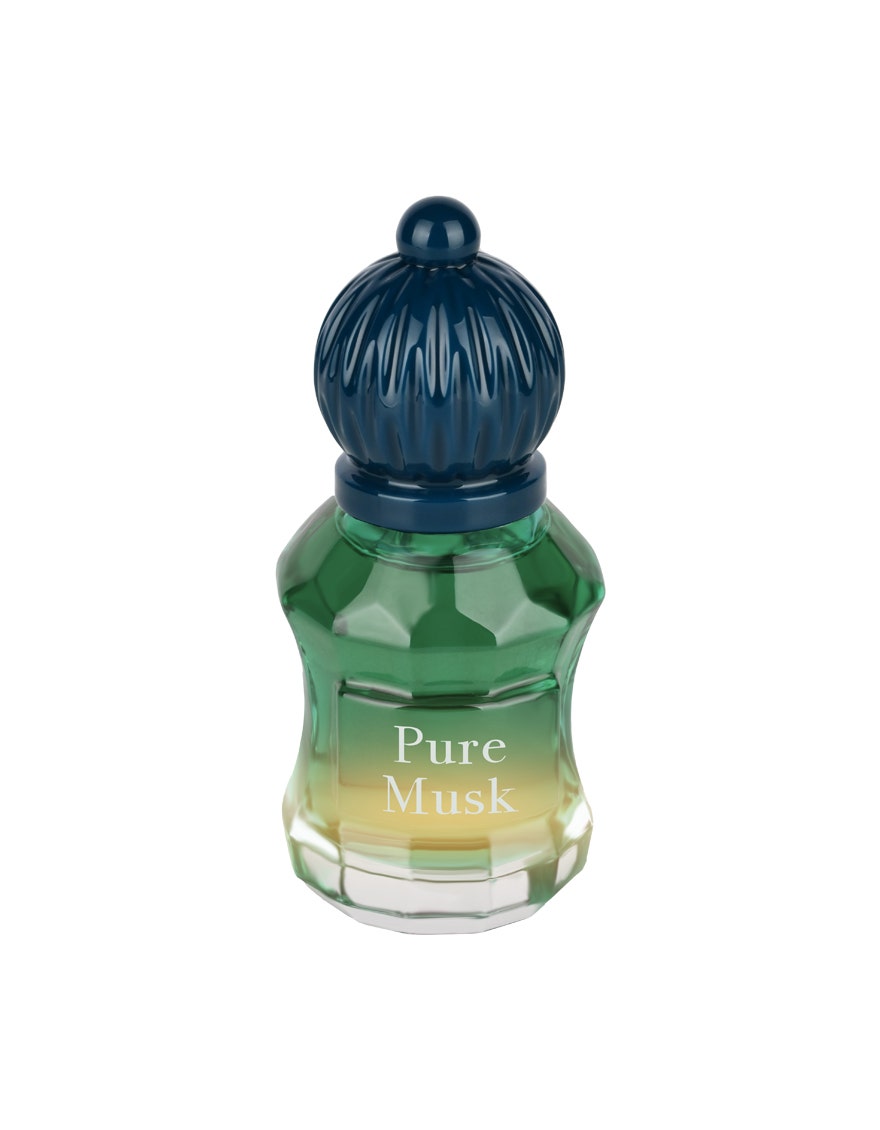
green pure musk eap for men